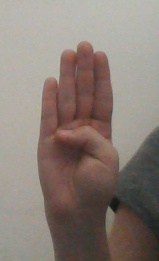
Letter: kaaf